John McLean (explorer)

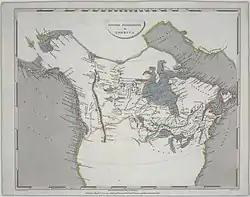
A period map showing the extent of British knowledge of present-day Canada around the time of McLean's birth

John McLean was born in Dervaig or beside the Loch Bà on the Isle of Mull in Britain in 1797, on 24 July 1798, in 1799, or on 14 December 1800.